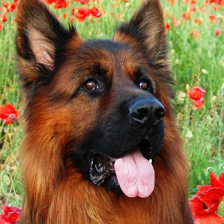
Label: animals